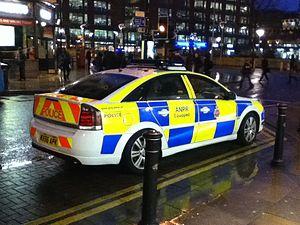
La police du Grand Manchester est la force policière territoriale responsable du maintien de l'ordre dans le Grand Manchester. Elle est la quatrième plus grande force policière britannique après le Metropolitan Police Service, la Poileas Alba et le Service de police d'Irlande du Nord.